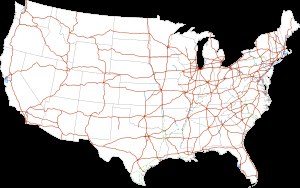
USA / Infrastruktur / Transport
Kort over Interstate Highway System der strækker sig over 75.440 km.[266]
Amerikas Forenede Stater, på dansk normalt omtalt som USA, er en demokratisk forbundsrepublik, der består af 50 delstater, et føderalt distrikt og 14 territorier. De 48 af delstaterne og Washington DC ligger som et samlet landområde i det centrale Nordamerika, afgrænset på hver side af henholdsvis Atlanterhavet og Stillehavet og grænsende til Canada mod nord og Mexico mod syd. Delstaten Alaska ligger i det nordvestlige hjørne af Nordamerika med Canada mod øst og Rusland mod vest på den anden side af Beringstrædet, og midt i Stillehavet ligger delstaten Hawaii.